Golden Bridge

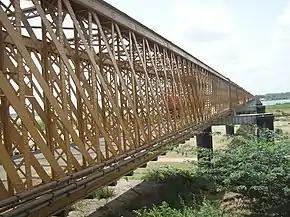
Golden bridge on Narmada river

The Golden Bridge connects Ankleshwar to Bharuch in the Gujarat state of western India. It was built in 1881 by the British, who needed a bridge across the Narmada River to create better access to trade and administration officials in Bombay (now called Mumbai). The bridge is also called the Narmada Bridge.